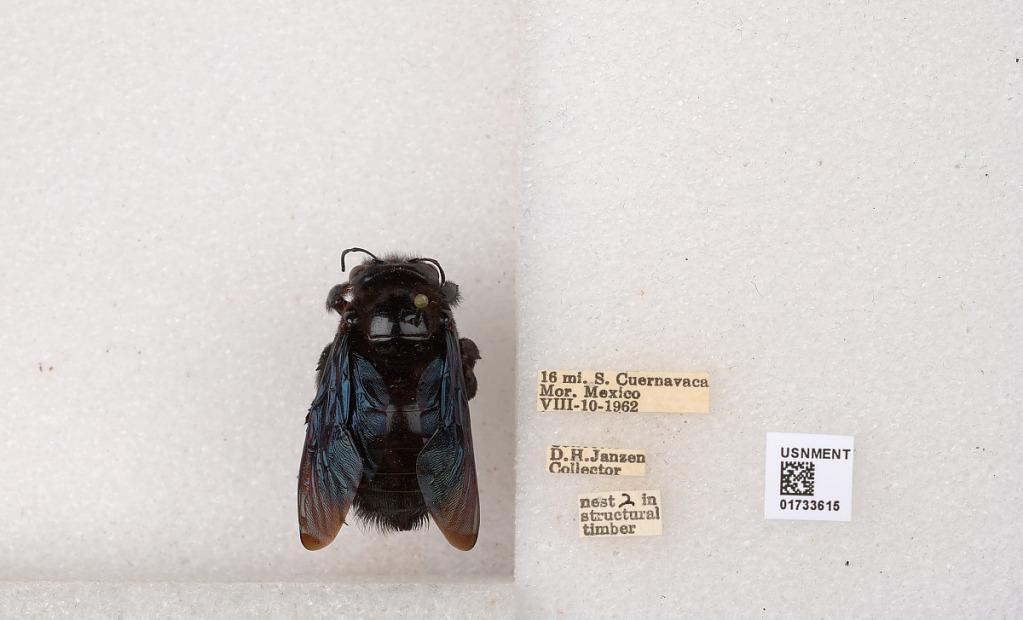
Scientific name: Xylocopa (Megaxylocopa) fimbriata Fabricius
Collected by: D. Janzen
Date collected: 1962-8-10
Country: Mexico
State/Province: Morelos
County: Cuernavaca
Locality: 16 mi. S. Cuernavaca